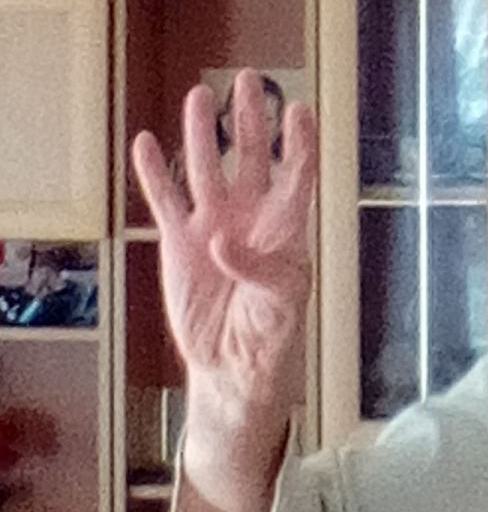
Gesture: four